Marble Canyon Dam

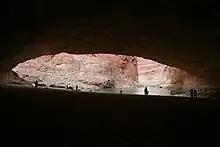
Redwall Cavern would have been flooded by the lower dam

In 1969 President Lyndon B. Johnson proclaimed the establishment of Marble Canyon National Monument, effectively forestalling the possibility of a dam in Marble Canyon. In 1975 the monument was added to Grand Canyon National Park by the Grand Canyon Enlargement Act. The lower dam would have flooded a number of natural features, including Redwall Cavern and Vasey's Paradise. The upper dam was located just above the cavern, and was sometimes referred to as Redwall Dam.